Cedarville University

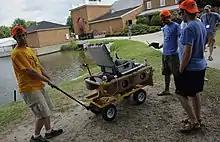
A team from Cedarville University preparing to launch an autonomous surface boat in 2013 as part of a competition off campus.

Cedarville University offers more than 150 programs of study, which cover most areas of the liberal arts, the sciences, professional programs, and theological studies. It also offers over 50 minors, including a five-class Bible minor, which all students are required to take. The university awards graduate degrees in the areas of nursing (M.S.N.), business (M.B.A.), ministry (M.Min. and M.Div.) and pharmacy (Pharm.D.). Cedarville is accredited by the Higher Learning Commission.